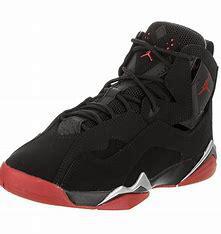
Brand: Jordan
Model: True Flight